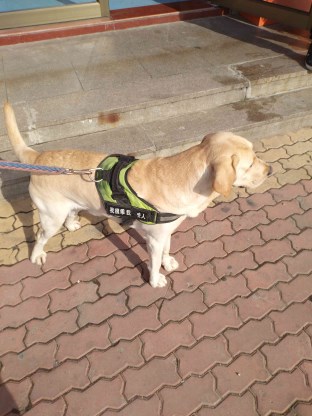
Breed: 3580-n000122-Labrador_retriever